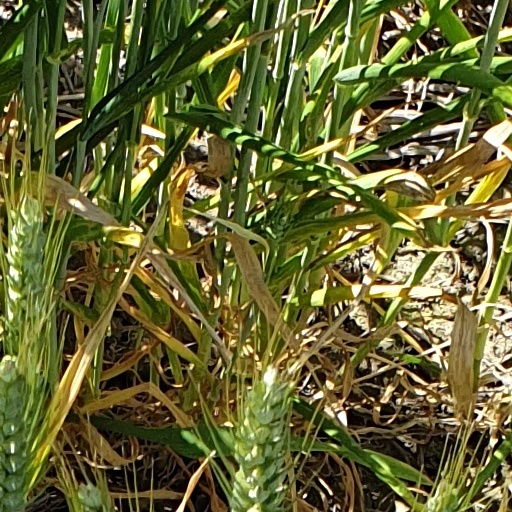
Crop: wheat